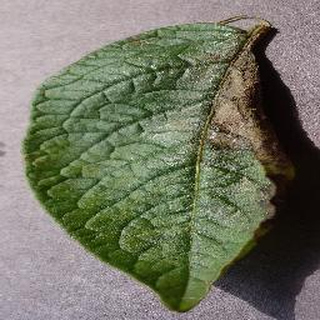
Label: potato_late_blight